Dr. Phillips Center for the Performing Arts

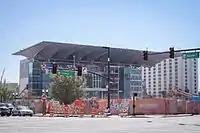
Venue during construction (March 2014)

The venue was approved along with a new Kia Center (which replaced the Amway Arena) and improvements to the Camping World Stadium after a series of hearings and votes, culminating in final votes in the Orange County Board of County Commissioners on July 26, 2007, and the Orlando City Council on August 6, 2007.